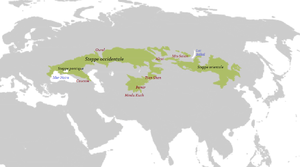
Carte de localisation de la steppe eurasienne
La steppe eurasienne ou steppe eurasiatique est en biogéographie une formation végétale correspondant au biome des prairies, savanes et brousses tempérées en Eurasie centrale. Il s'agit d'immenses étendues d'herbes presque dépourvues d'arbres. La steppe est l'équivalent biogéographique en Eurasie de la prairie d'Amérique du Nord.